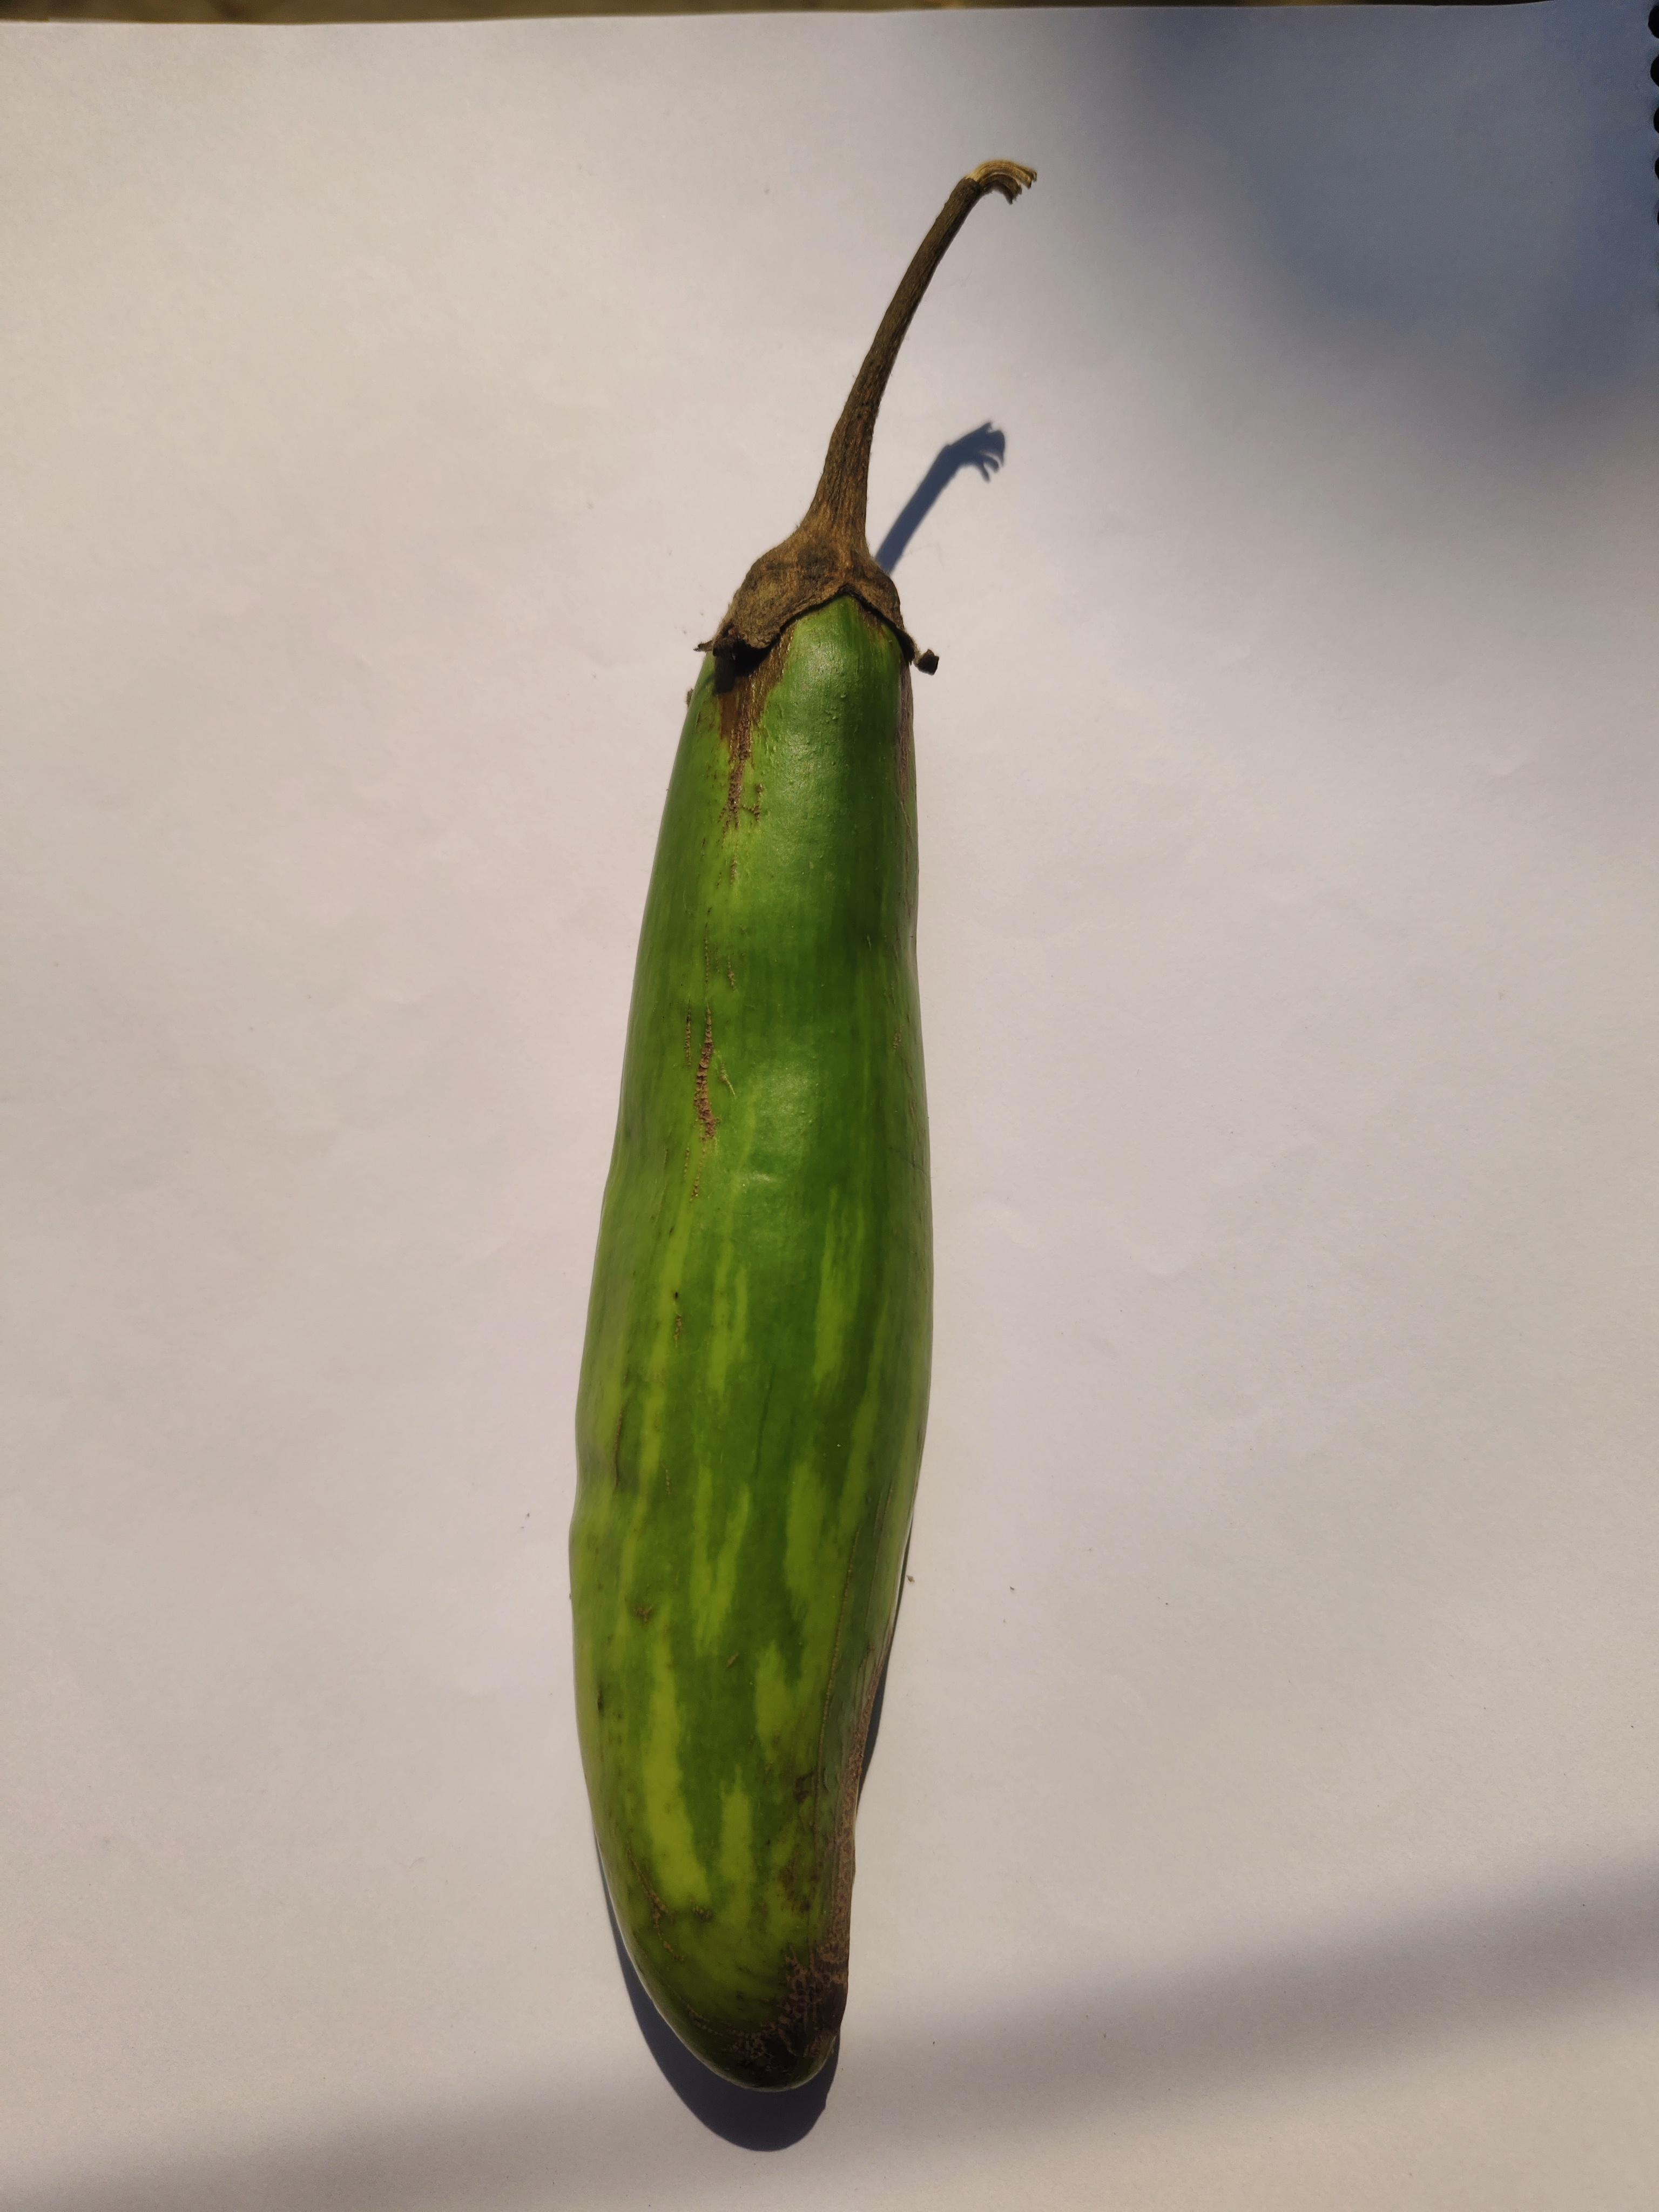
Label: Brinjal